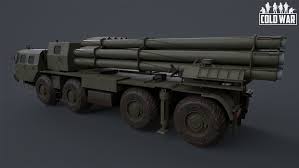
Label: BM-30